Florence

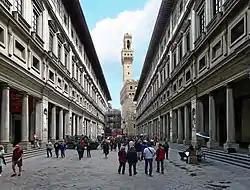
Piazzale degli Uffizi

Despite Latin being the main language of the courts and the Church in the Middle Ages, writers such as Dante Alighieri and many others used their own language, the Florentine vernacular descended from Latin, in composing their greatest works. The oldest literary pieces written in Florentine go as far back as the 13th century. Florence's literature fully blossomed in the 14th century, when not only Dante with his "Divine Comedy" (1306–1321) and Petrarch, but also poets such as Guido Cavalcanti and Lapo Gianni composed their most important works. Dante's masterpiece is the "Divine Comedy", which mainly deals with the poet himself taking an allegoric and moral tour of Hell, Purgatory and finally Heaven, during which he meets numerous mythological or real characters of his age or before. He is first guided by the Roman poet Virgil, whose non-Christian beliefs damned him to Hell. Later on he is joined by Beatrice, who guides him through Heaven.